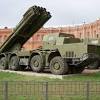
Label: Tornado